German Olympic Sports Confederation

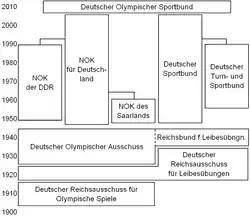
History and Structure

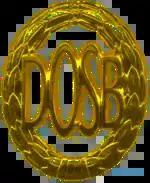
Deutsches Sportabzeichen in Gold

As one of the first nations, Germany founded a NOC in 1895, purposefully named "Komitee für die Beteiligung Deutschlands an den Olympischen Spielen zu Athen" (""Committee for the participation of Germany at the Olympic Games in Athens""). It was recognized by the IOC, and Germany took part in 1896 for the first time. The name of the temporary NOC changed to reflect the next two host towns, before it became permanent after 1904.